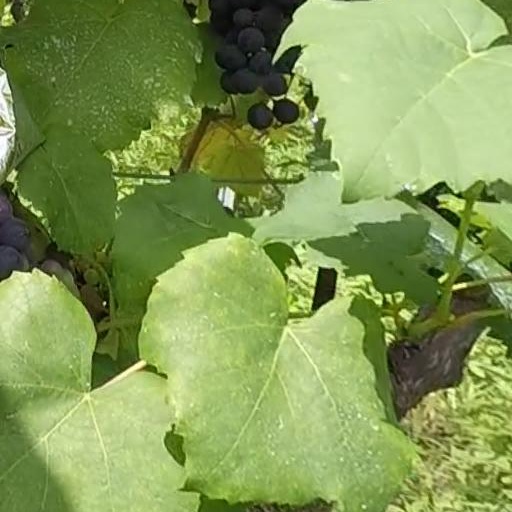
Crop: grape